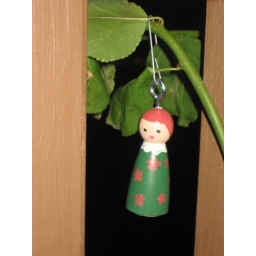
I don't have a Christmas tree yet so I had to use the plant growing by my porch.